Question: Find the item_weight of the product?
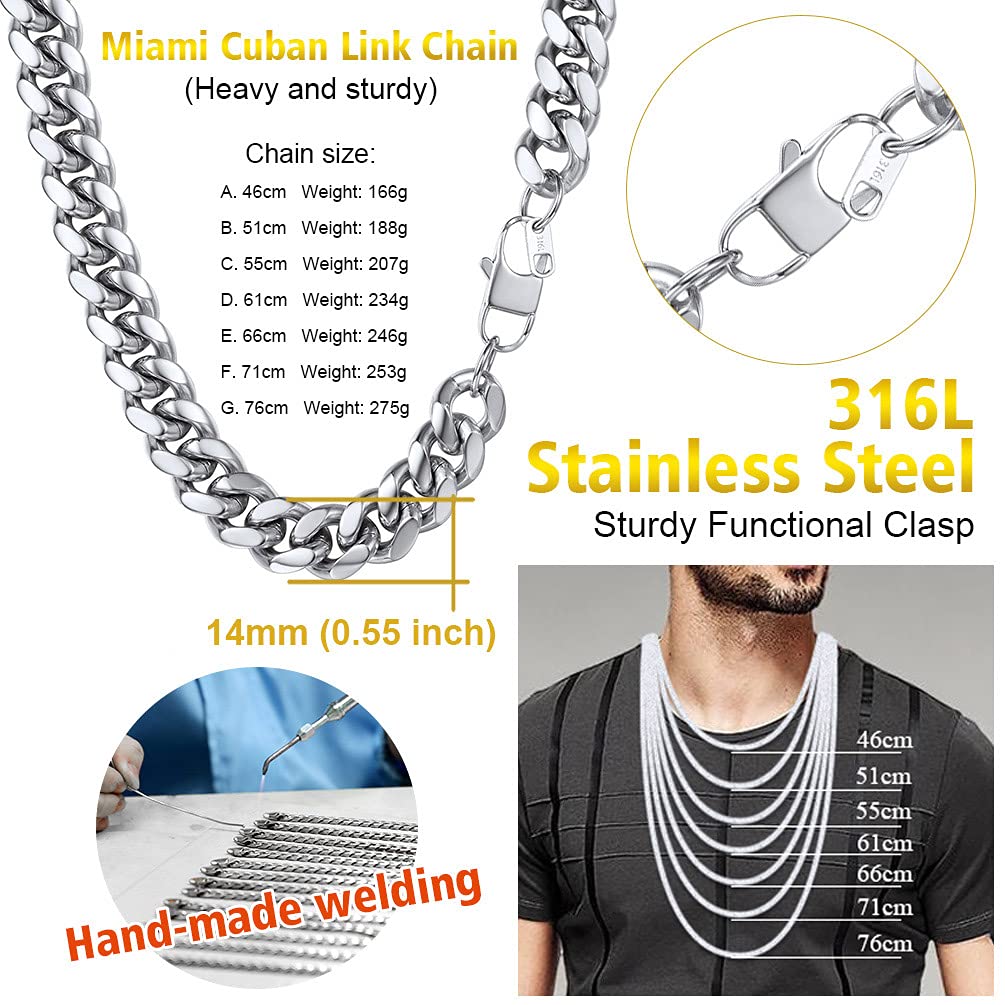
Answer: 188 gram